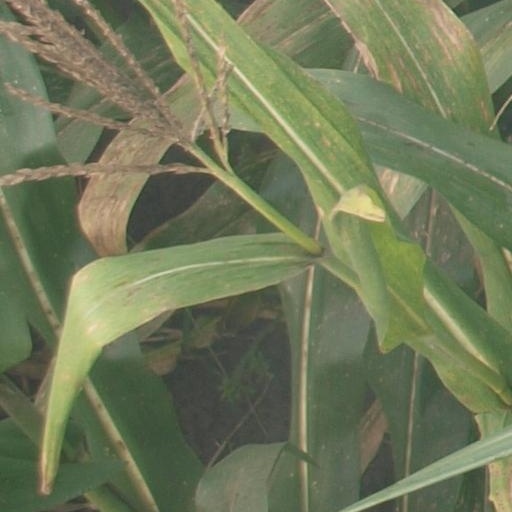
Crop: maize; corn